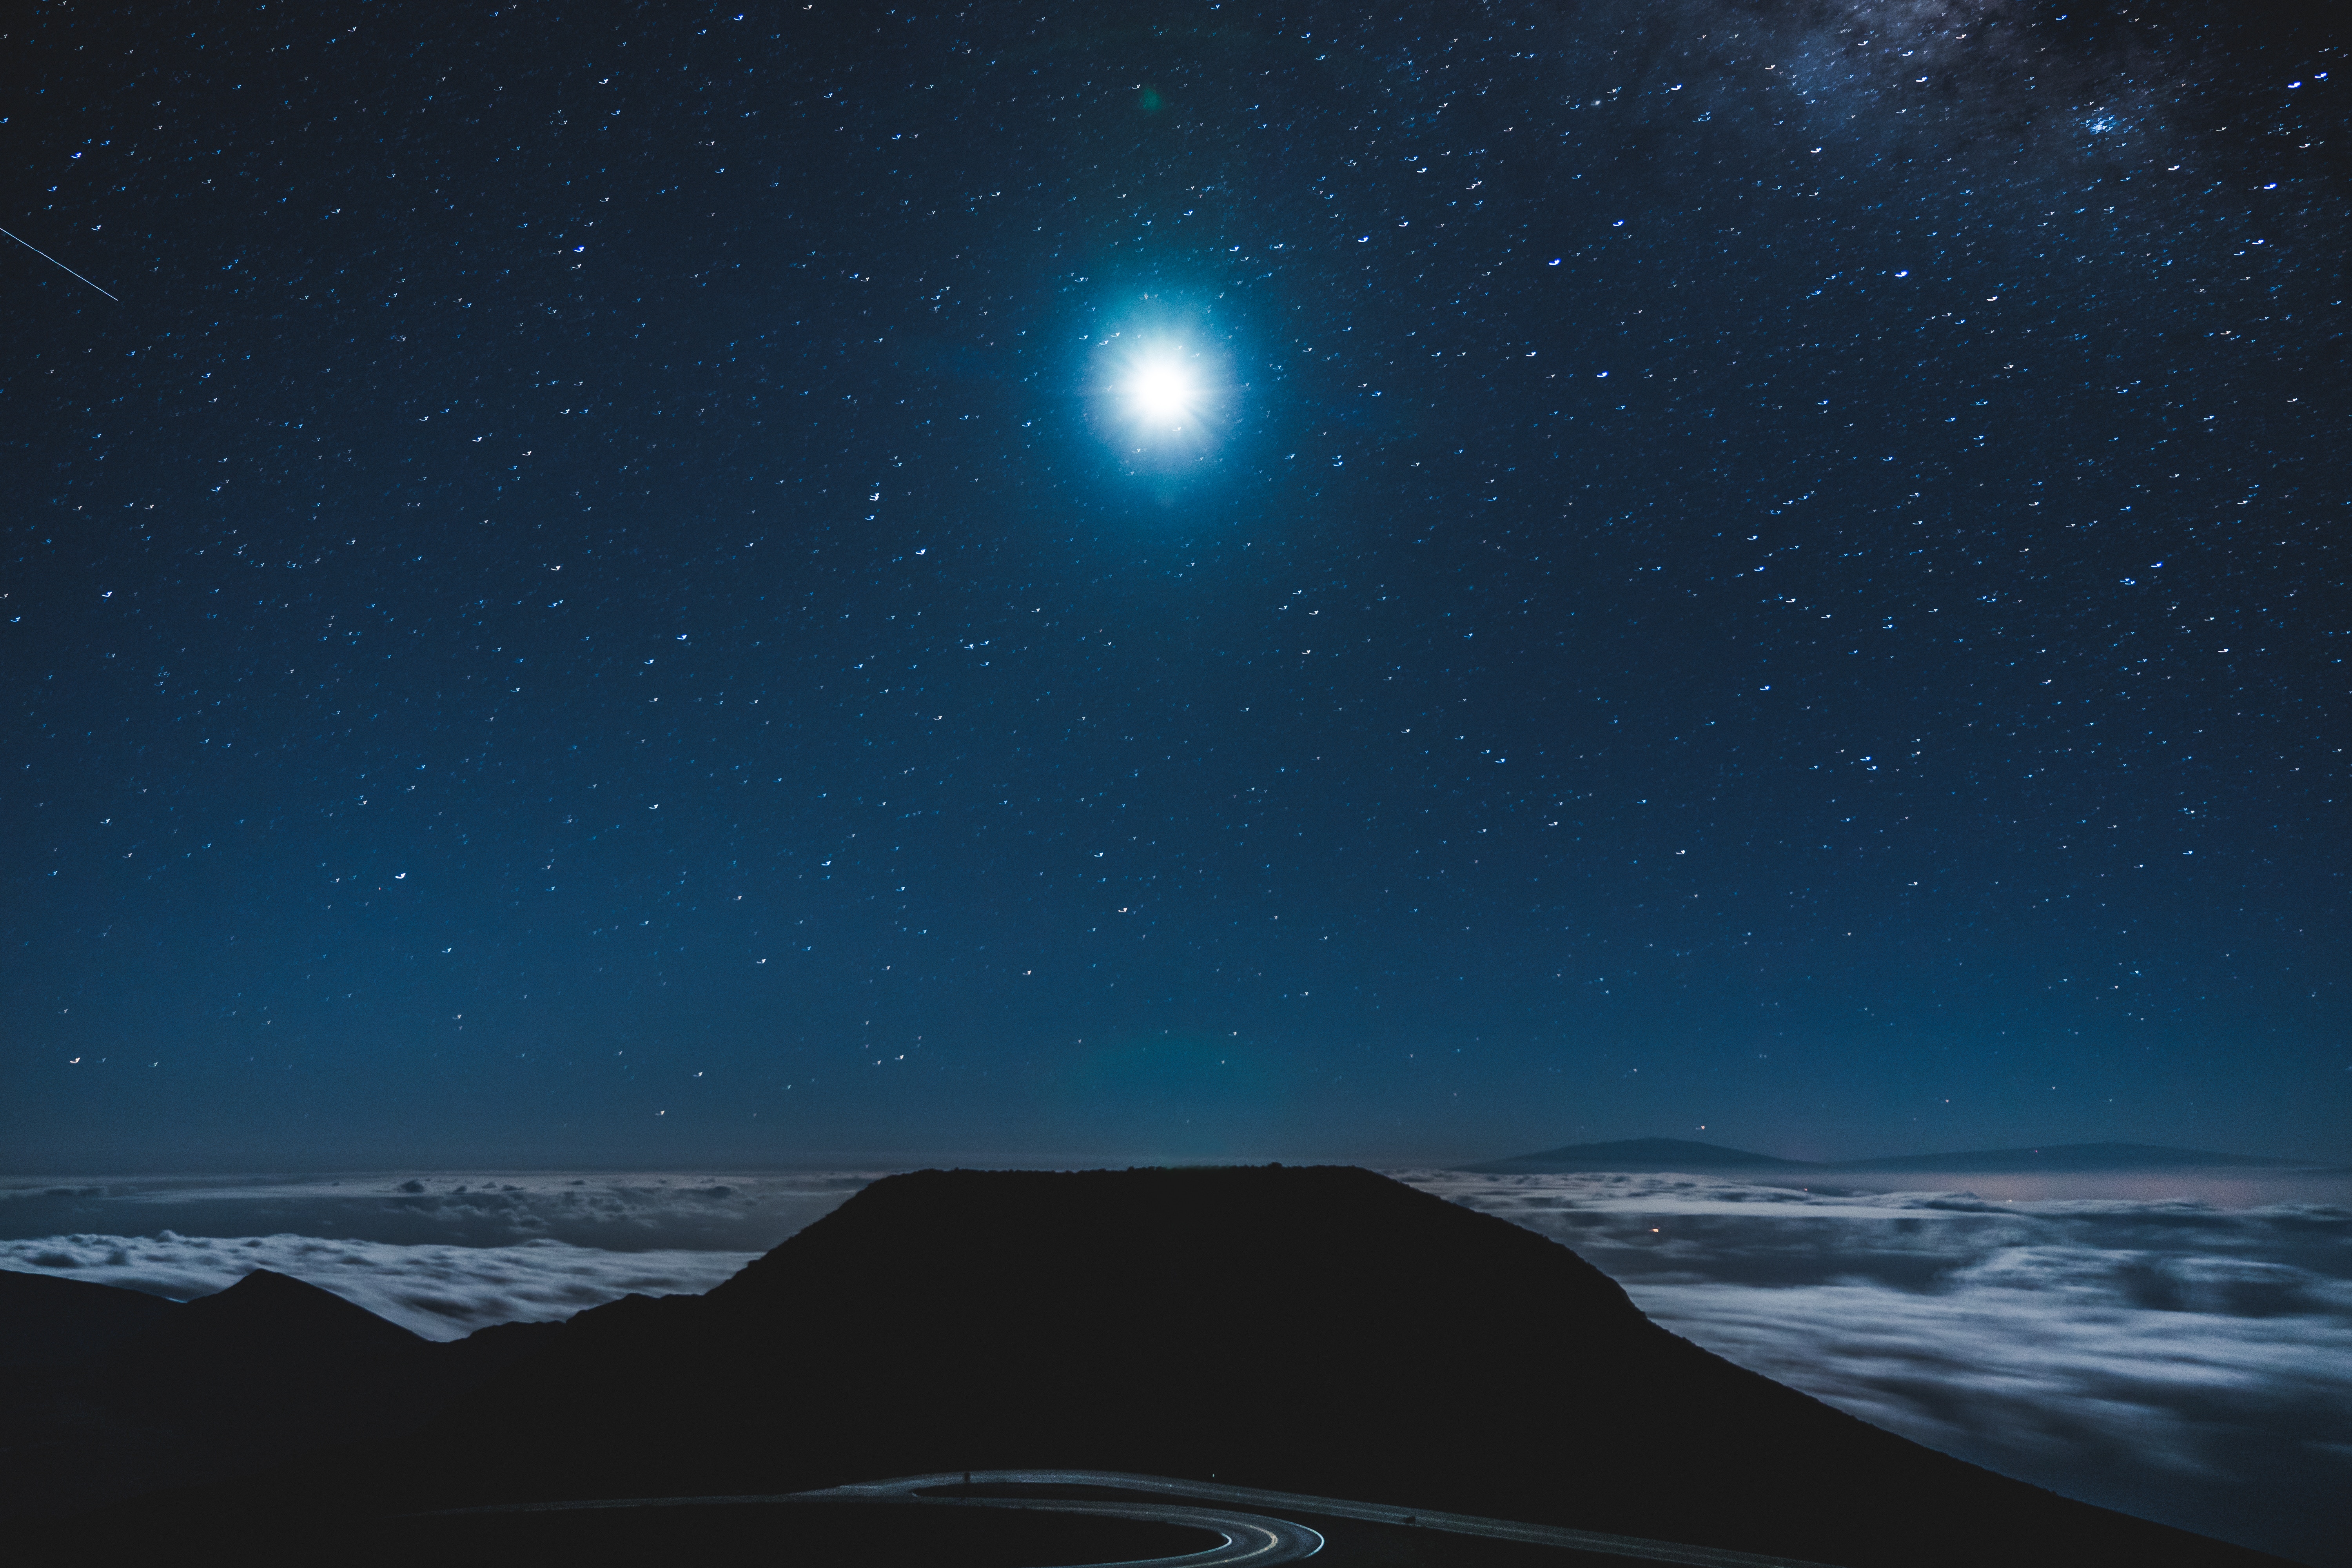
sky, night, star, atmosphere, space, galaxy, moonlight, outer space, astronomy, midnight, screenshot, astronomical object